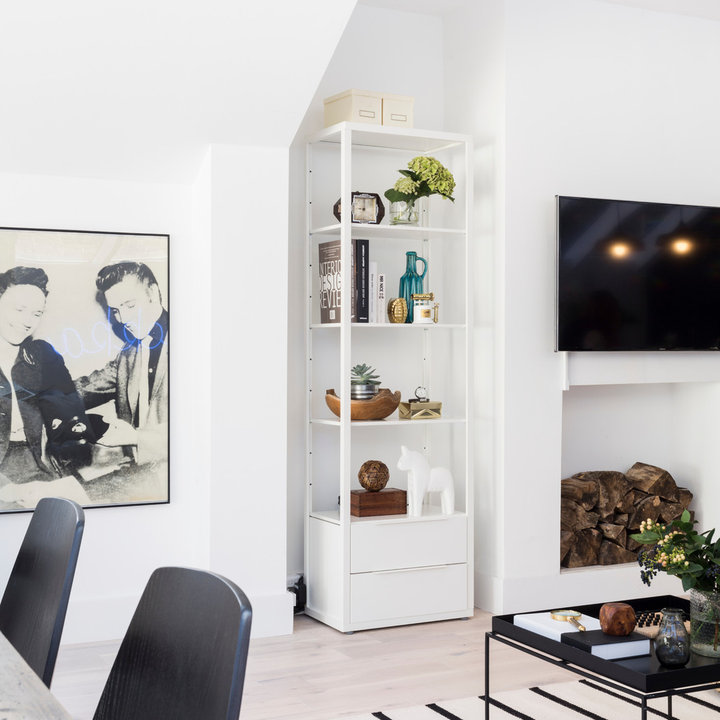
Style: Scandinavian